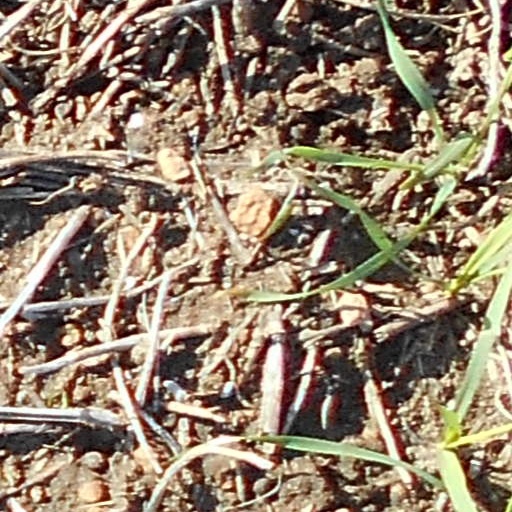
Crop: wheat